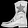
Label: Ankle boot